Deployable Specialized Forces

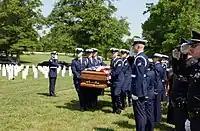
USCG carry the casket of Petty Officer Third Class Bruckenthal. He was the first Coast Guardsman to lose their life in battle since Vietnam War during Operation Iraqi Freedom.

Tactical Law Enforcement Teams provide specialized Law Enforcement Detachments (LEDET) to conduct counter-narcotics law enforcement and Maritime Interdiction Operations from U.S. and allied naval vessels. There are currently two units, Tactical Law Enforcement Team South based in Opa-locka, Florida and the Pacific Area Tactical Law Enforcement Team (PACTACLET) based in San Diego, California. The Coast Guard formally established the Law Enforcement Detachment program in 1982. Originally, LEDETs operated directly under Coast Guard "groups," local commands that operated under Coast Guard districts. Other federal agencies that TACLETs train with are the DEA Special Response Teams, ATF Special Response Teams, and various local SWAT Teams